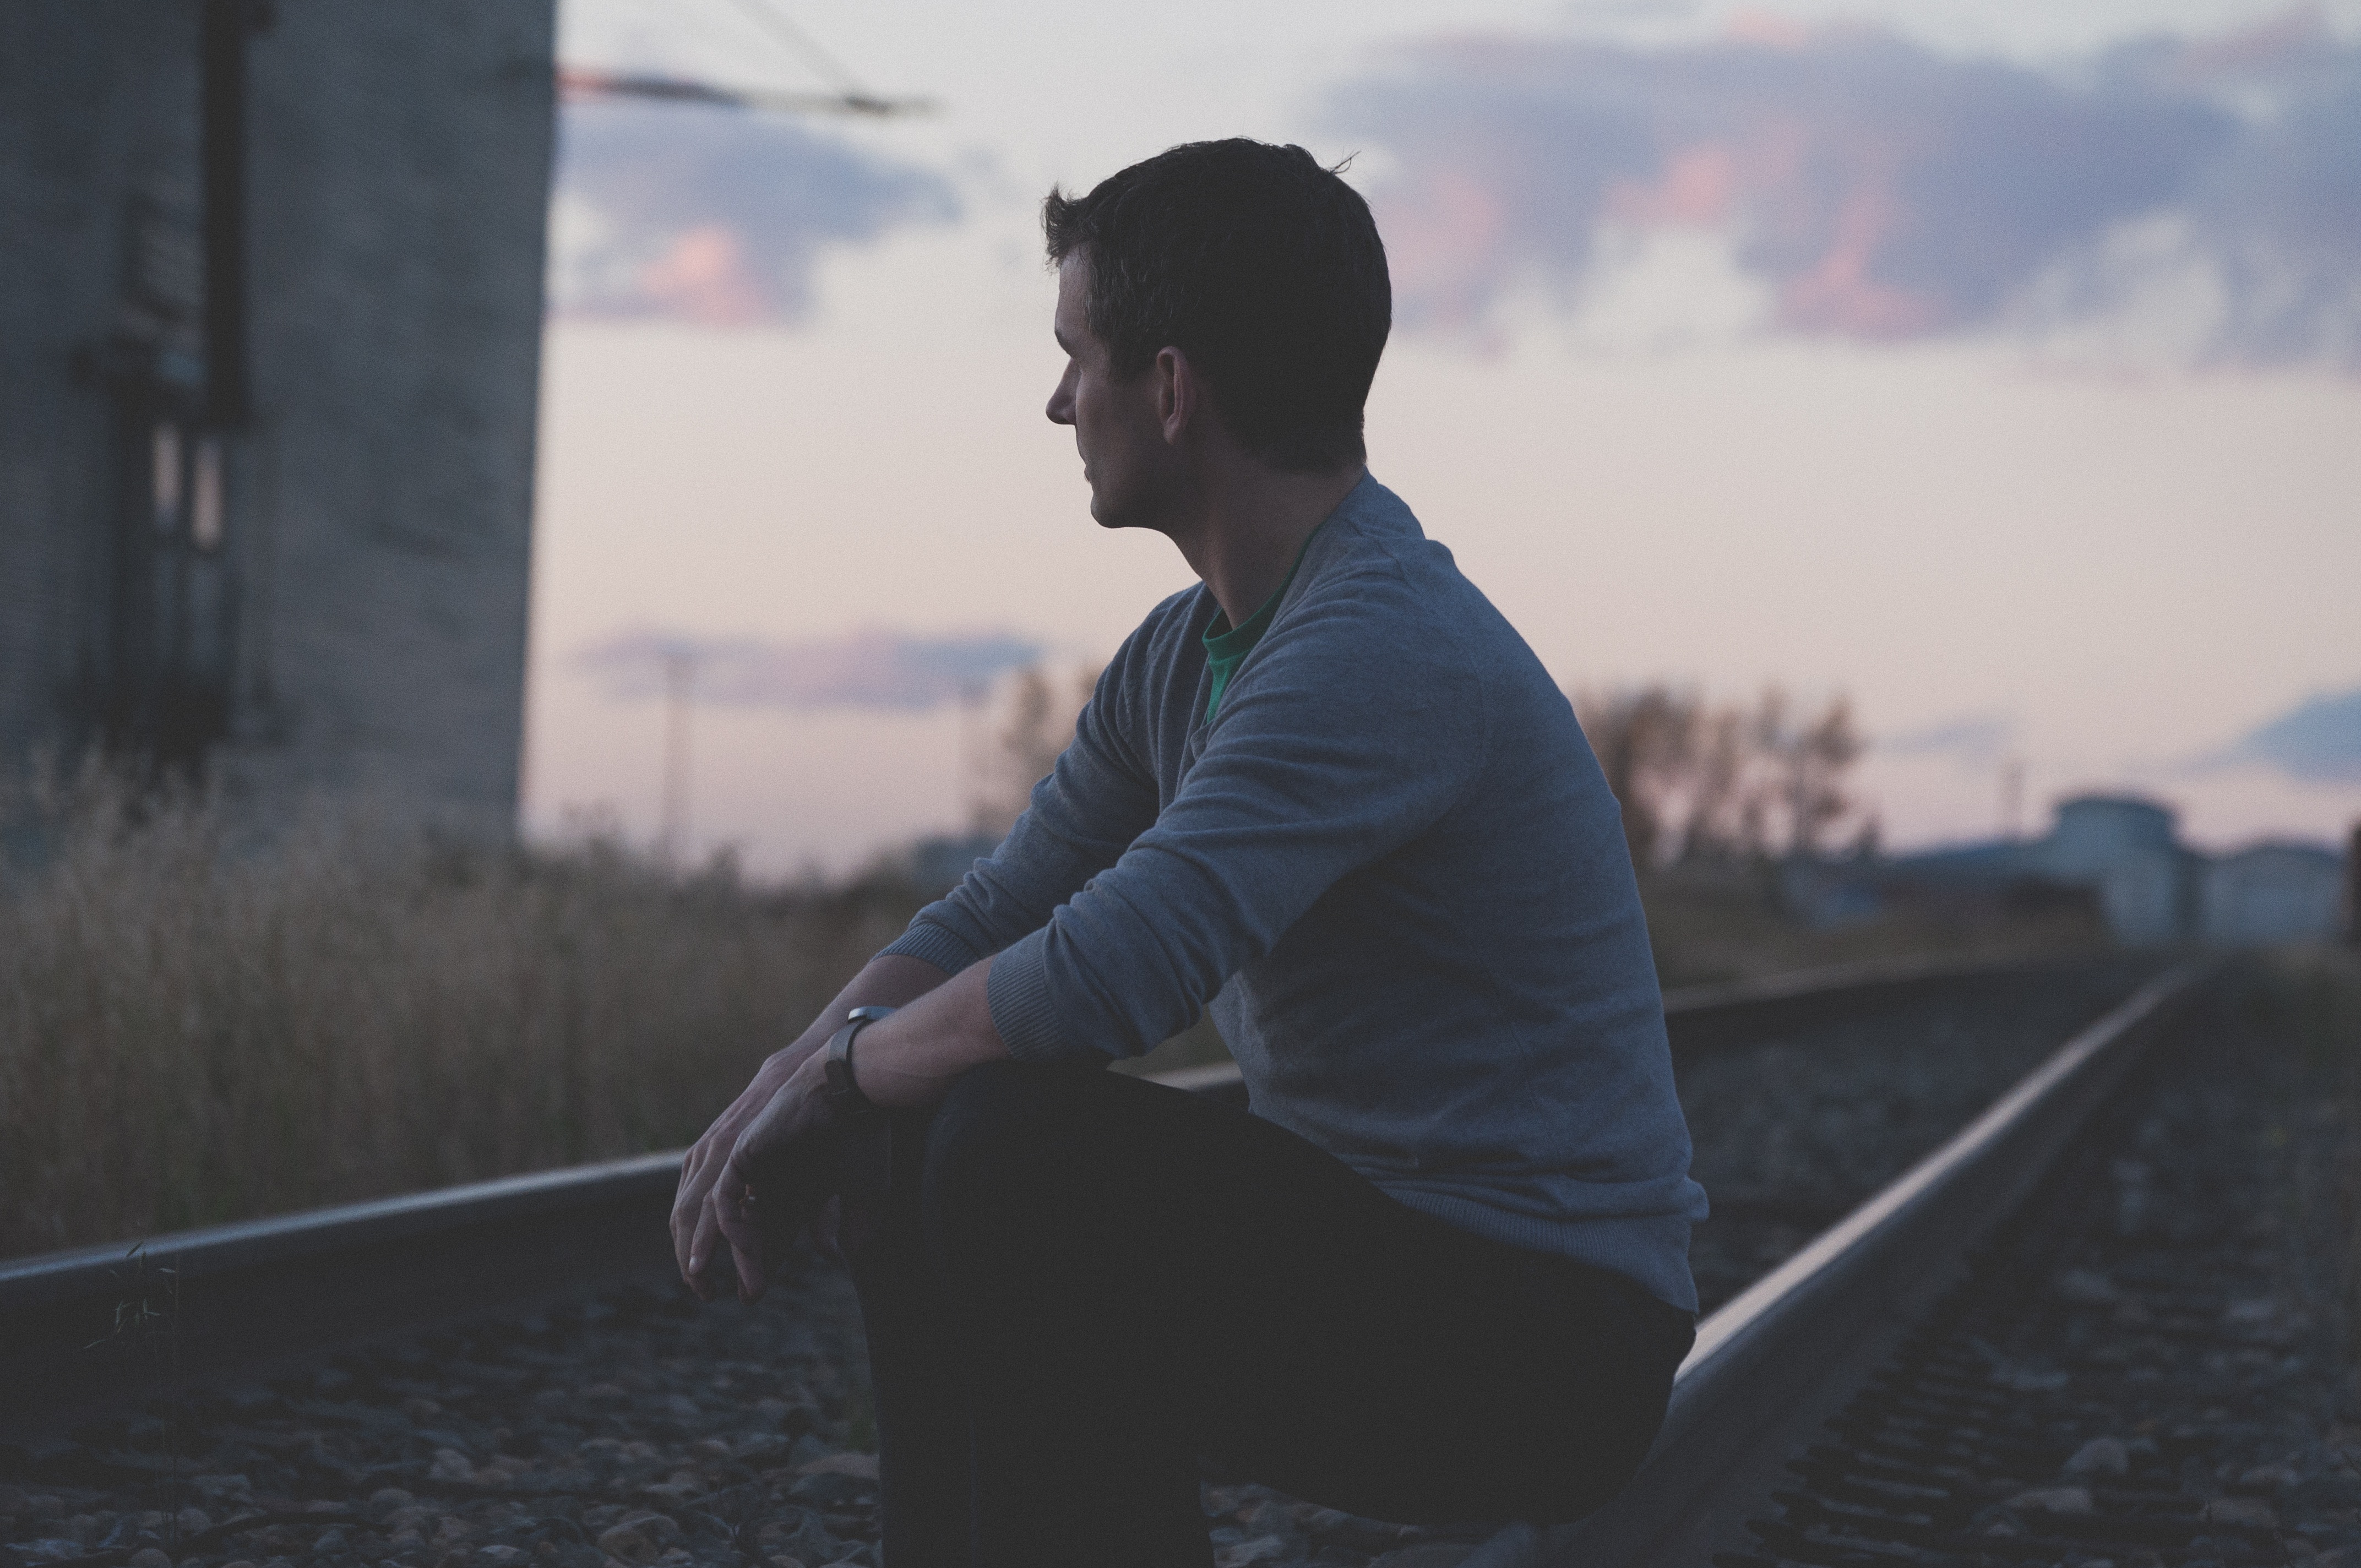
man, person, railway, morning, male, sitting, blue, season, photograph